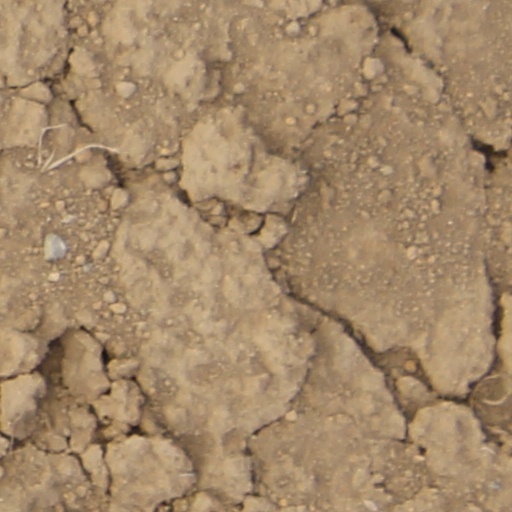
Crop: wheat